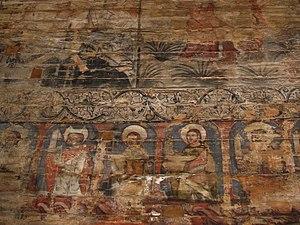
L'église Sainte-Parascève est une ancienne église gréco-catholique située à Radruż, en Pologne. Depuis le 21 juin 2013, elle est inscrite sur la liste du patrimoine mondial de l'UNESCO, dans le cadre de l'appellation unique: « tserkvas en bois de la région des Carpates en Pologne et en Ukraine ».